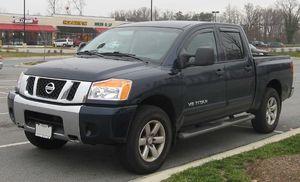
Le Nissan Titan est un pick-up produit par le constructeur japonais Nissan depuis 2003, et destiné au marché nord-américain. Il est fabriqué à Canton, Mississippi, aux États-Unis.